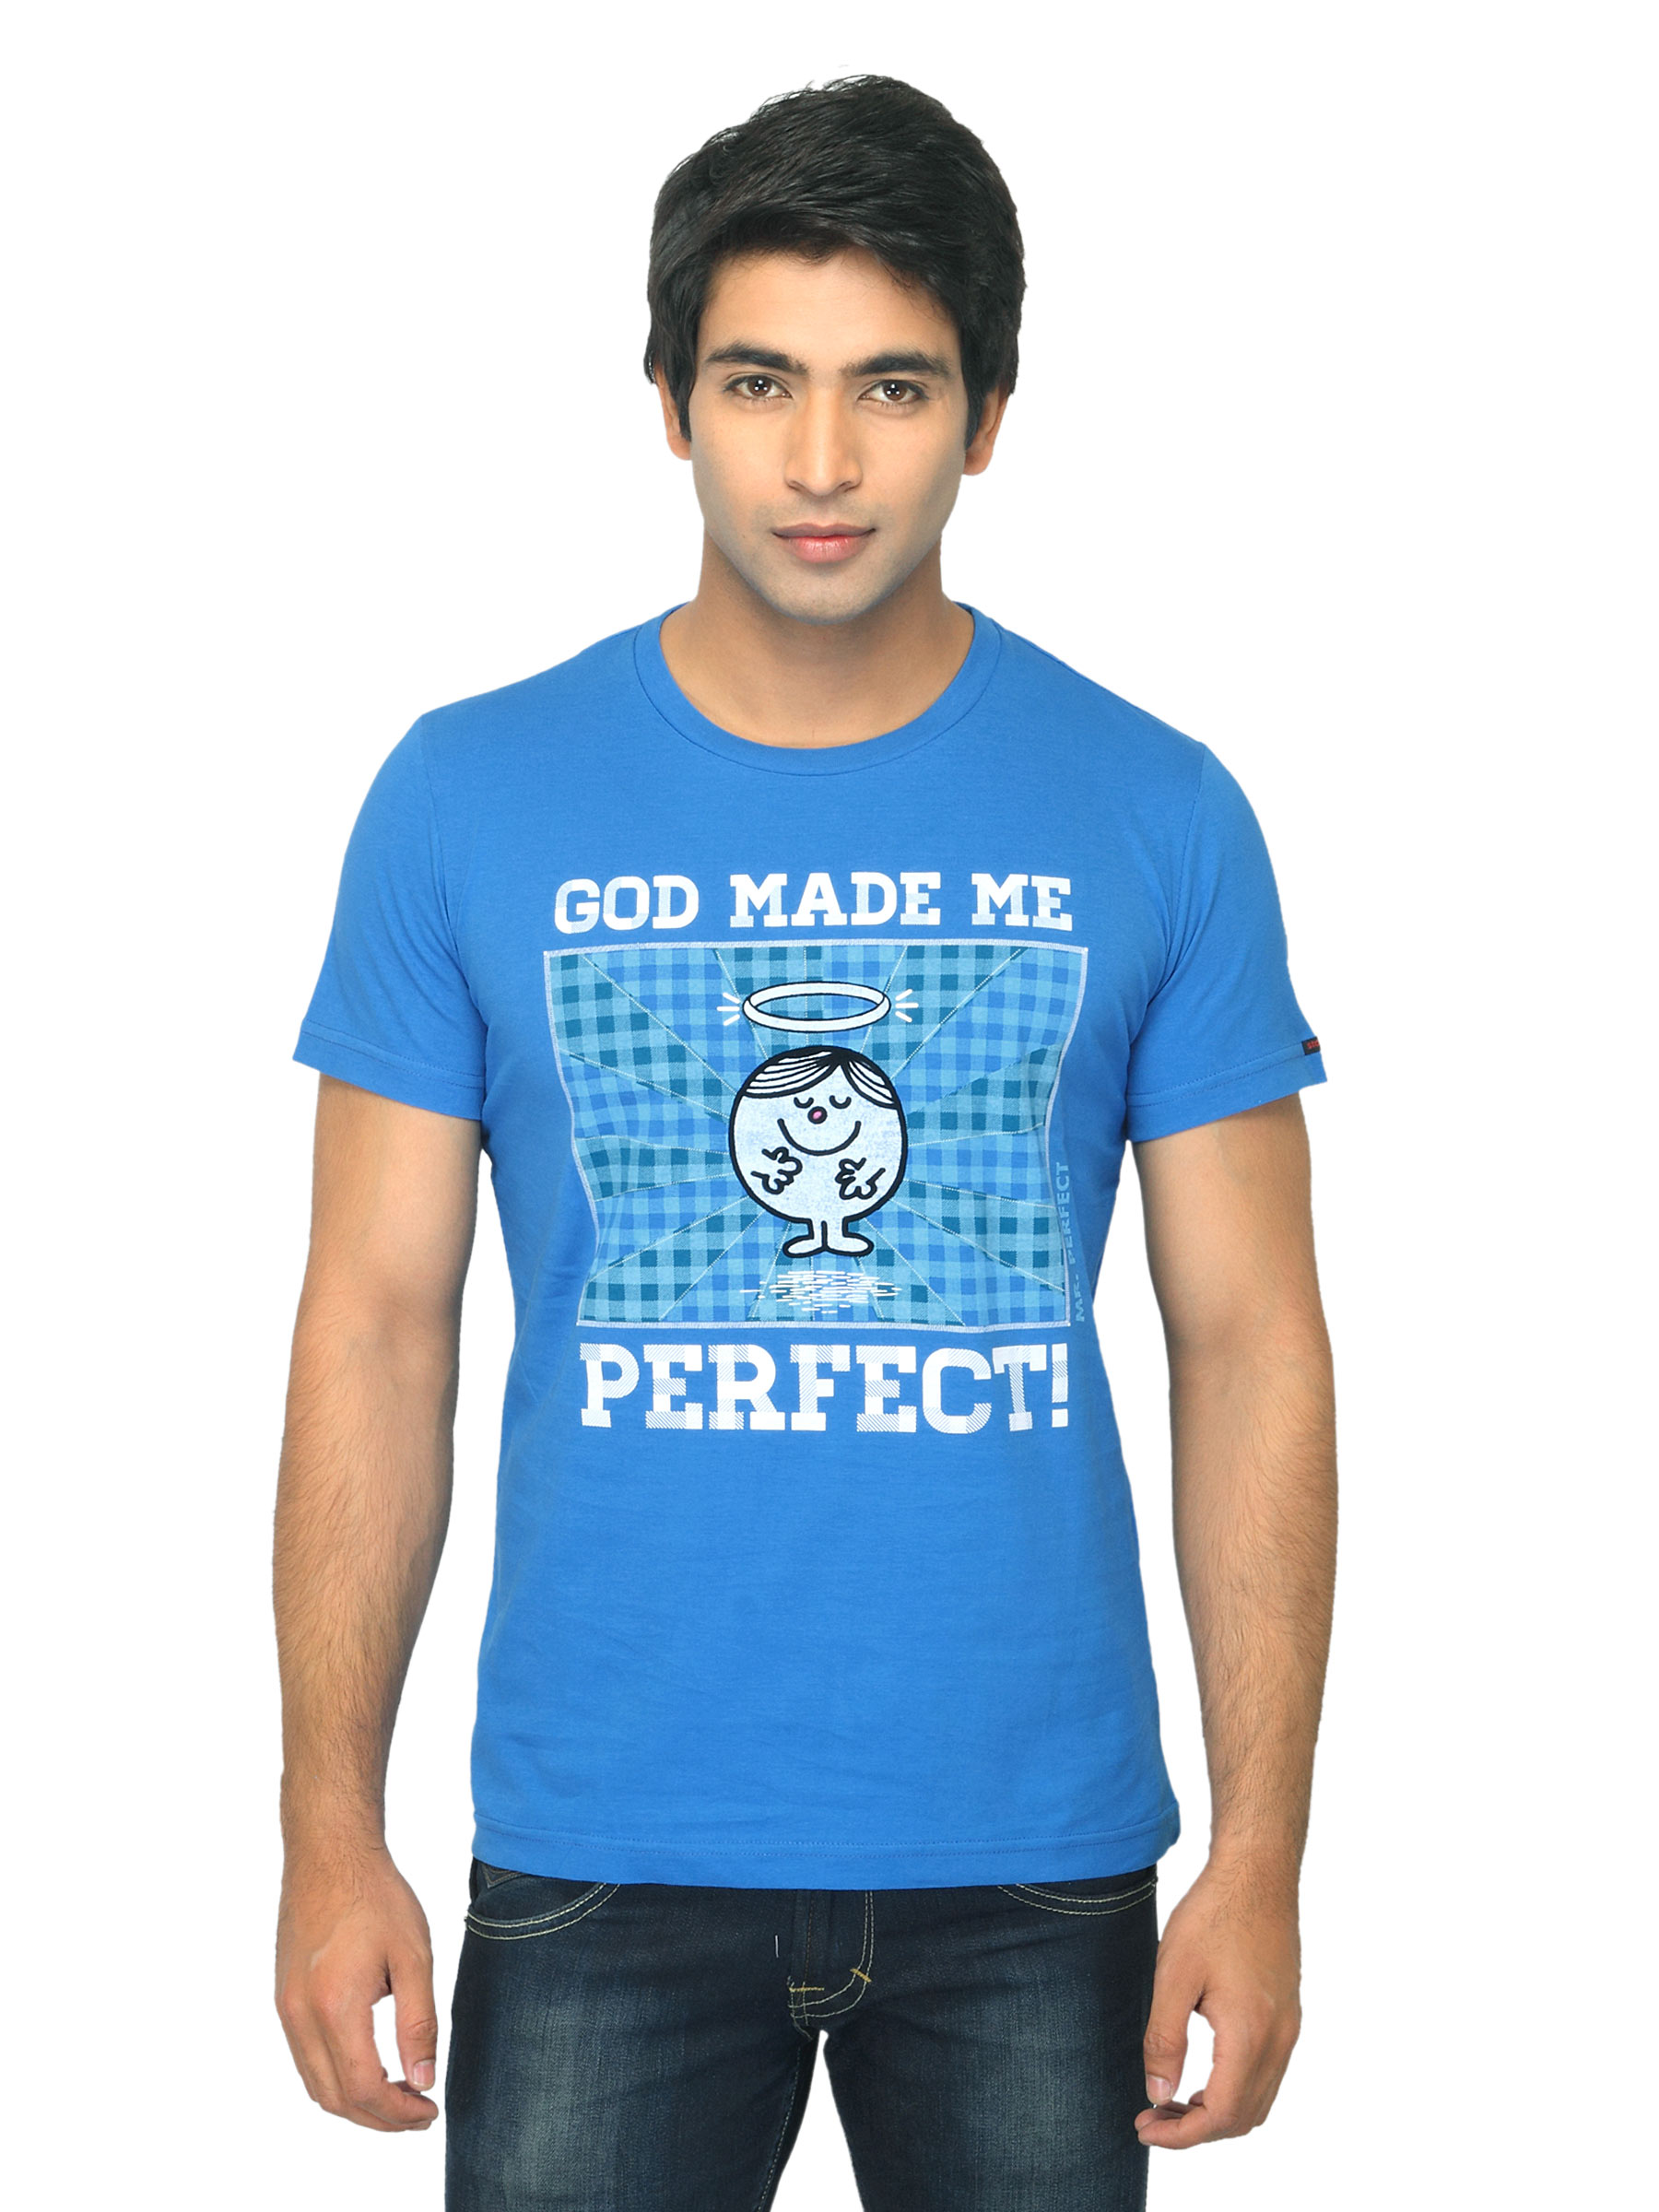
Mr. Men Printed Blue T-shirt
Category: Apparel / Topwear / Tshirts
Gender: Men
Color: Blue
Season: Summer 2012
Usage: Casual